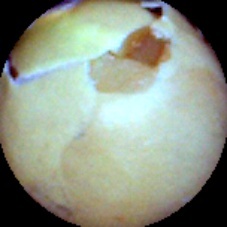
Label: Skin-damaged